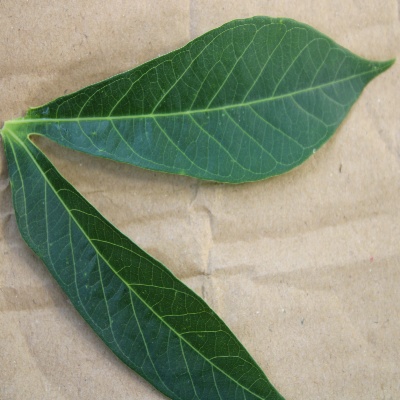
Crop: Cassava
Condition: healthy